Cosmos no Sora ni

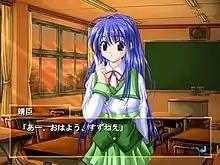
Example of what average conversation looks like in "Cosmos no Sora ni". Here, Yasuomi is talking with Suzuka.

"Cosmos no Sora ni" is a romance visual novel in which the player assumes the role of Yasuomi Nīzawa (the player can choose the protagonist's name). Much of its gameplay is spent reading the text that appears on the screen, which represents the story's narrative and dialogue. The text is accompanied by character sprites, which represent who Yasuomi is talking to, over background art. Throughout the game, the player encounters CG artwork at certain points in the story, which take the place of the background art and character sprites. There is no voice acting in the game.